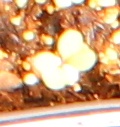
Label: Canola